Comfort Ero

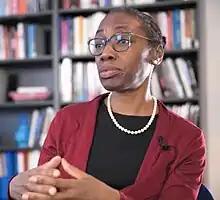
Ero in 2022

Comfort Ekhuase Ero is an analyst, policymaker and the president of the think-tank International Crisis Group. Her research has focussed on peacekeeping and international relations in conflict-ridden countries. Alongside her work in international diplomacy, Ero is committed to making peace-building more representative and inclusive. She was awarded the 2023 Sir Brian Urquhart Award for Distinguished Service to the UN.